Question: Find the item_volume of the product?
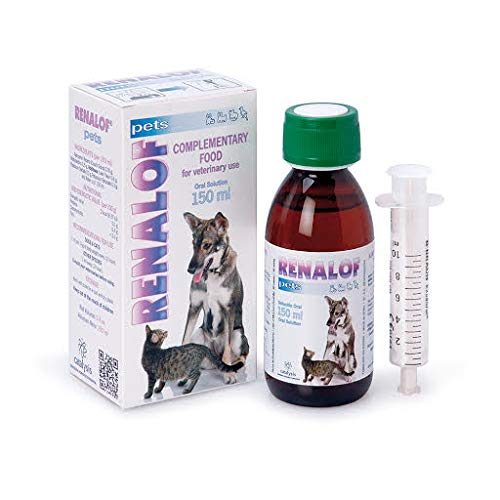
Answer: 150.0 millilitre